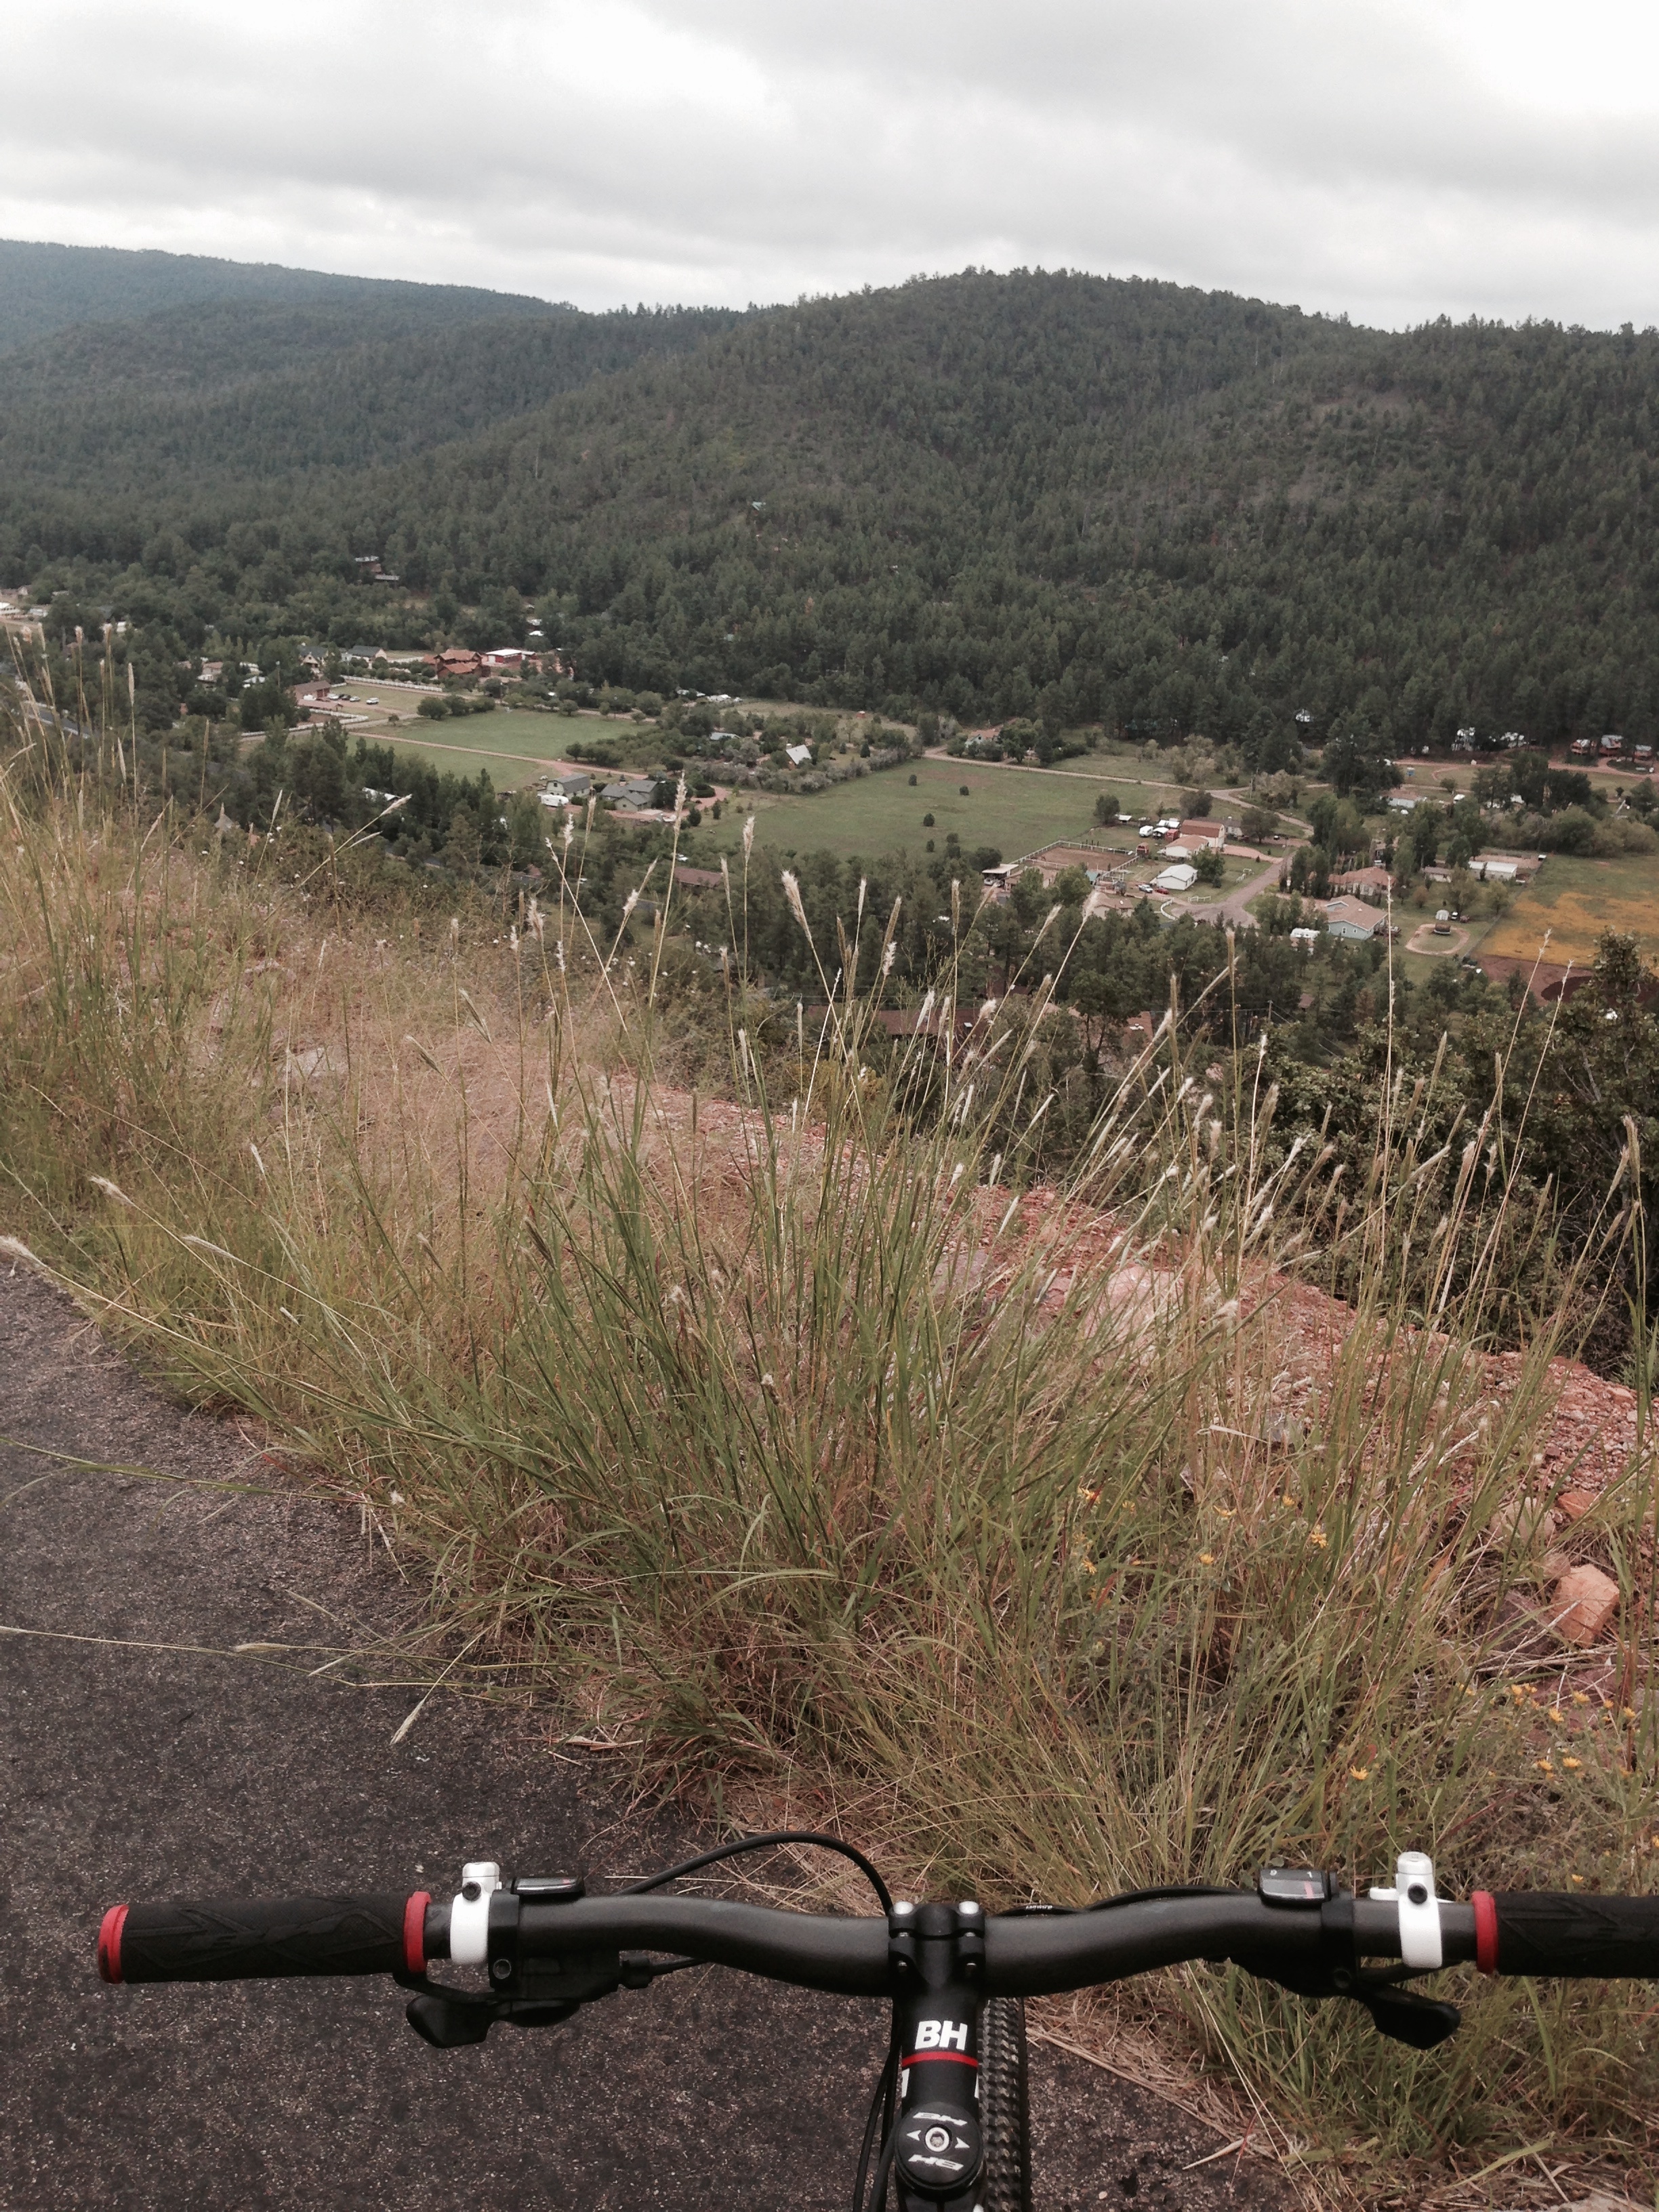
grass, wind, bicycle, vehicle, sports equipment, mountain bike, cycling, freeride, mountain biking, cycle sport